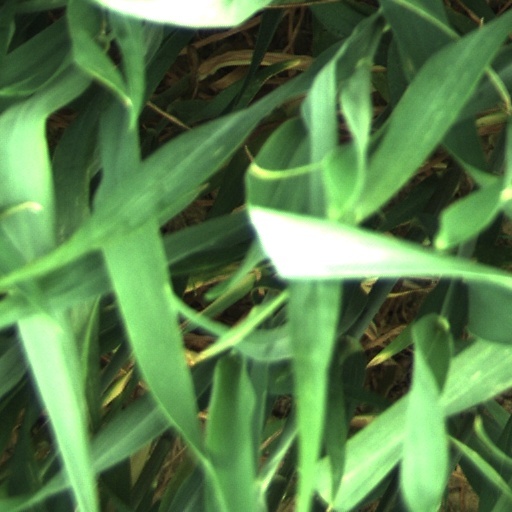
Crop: wheat